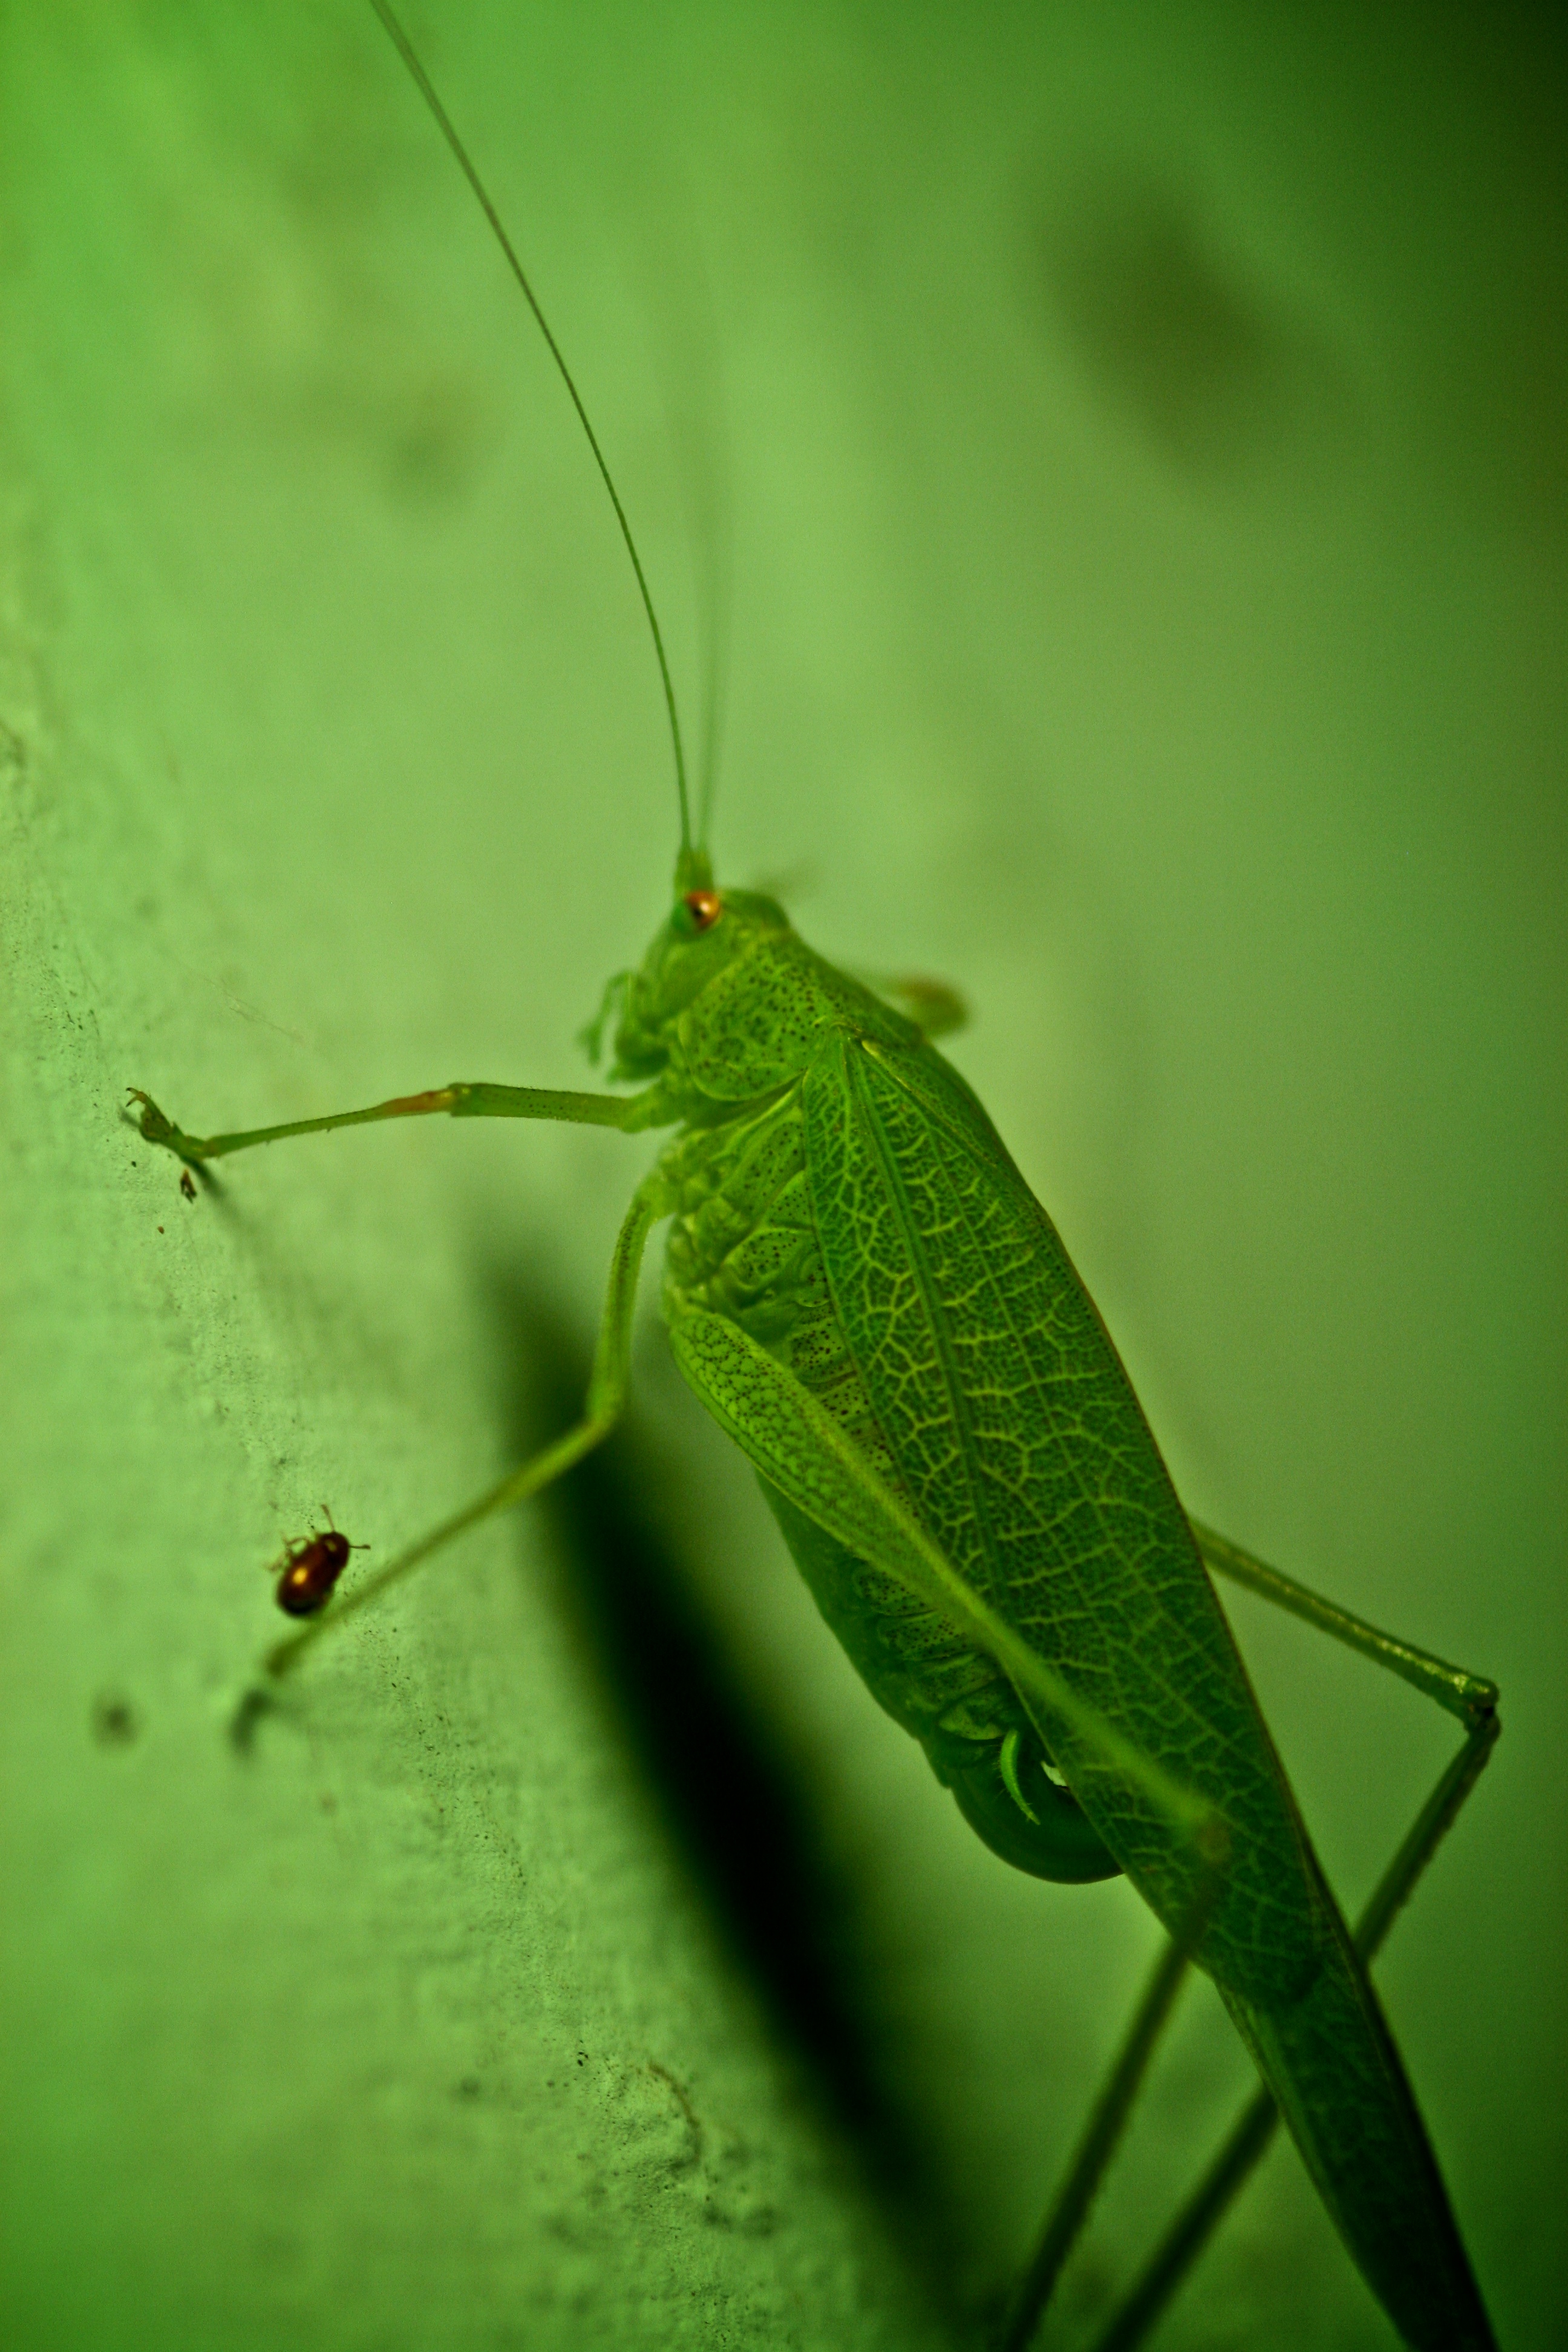
nature, photography, leaf, green, insect, macro, fauna, invertebrate, close up, bugs, grasshopper, leafhopper, macro photography, arthropod, plant stem, net winged insects, cricket like insect